Karen Adolph

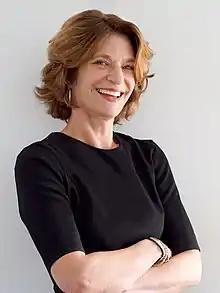
Karen Adolph in 2019

Karen E. Adolph is a psychologist and professor known for her research in the field of infant motor development. She is the 2017 recipient of the Kurt-Koffka medal from the University of Giessen. Previous honors include the 1999 APA Boyd McCandless Award and 2002 American Psychological Foundation Robert L. Fantz Memorial Award. She has served as the President of the International Congress on Infant Studies. Adolph and her colleagues developed computerized video coding software, called Datavyu, and state-of-the-art recording technology to observe and code behavior. A related project, Databrary, provides a repository for video recordings of behavior and encourages open data sharing across research labs. Adolph is a recipient of a MERIT Award from the National Institutes of Child Health and Human Development in support of her innovative research.